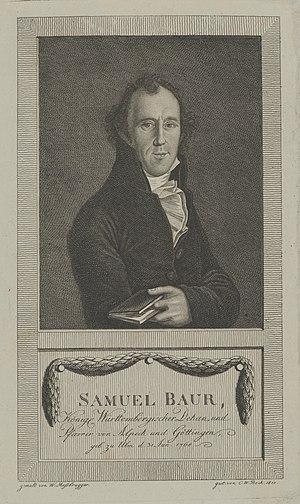
Samuel Baur, né le 31 janvier 1768 à Ulm et mort le 25 mai 1832 à Göttingen, est un pasteur luthérien et un écrivain allemand.